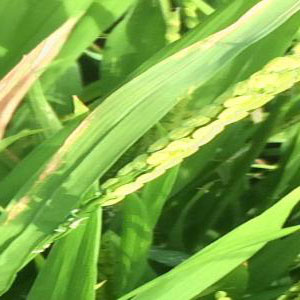
Disease: Bacterialblight